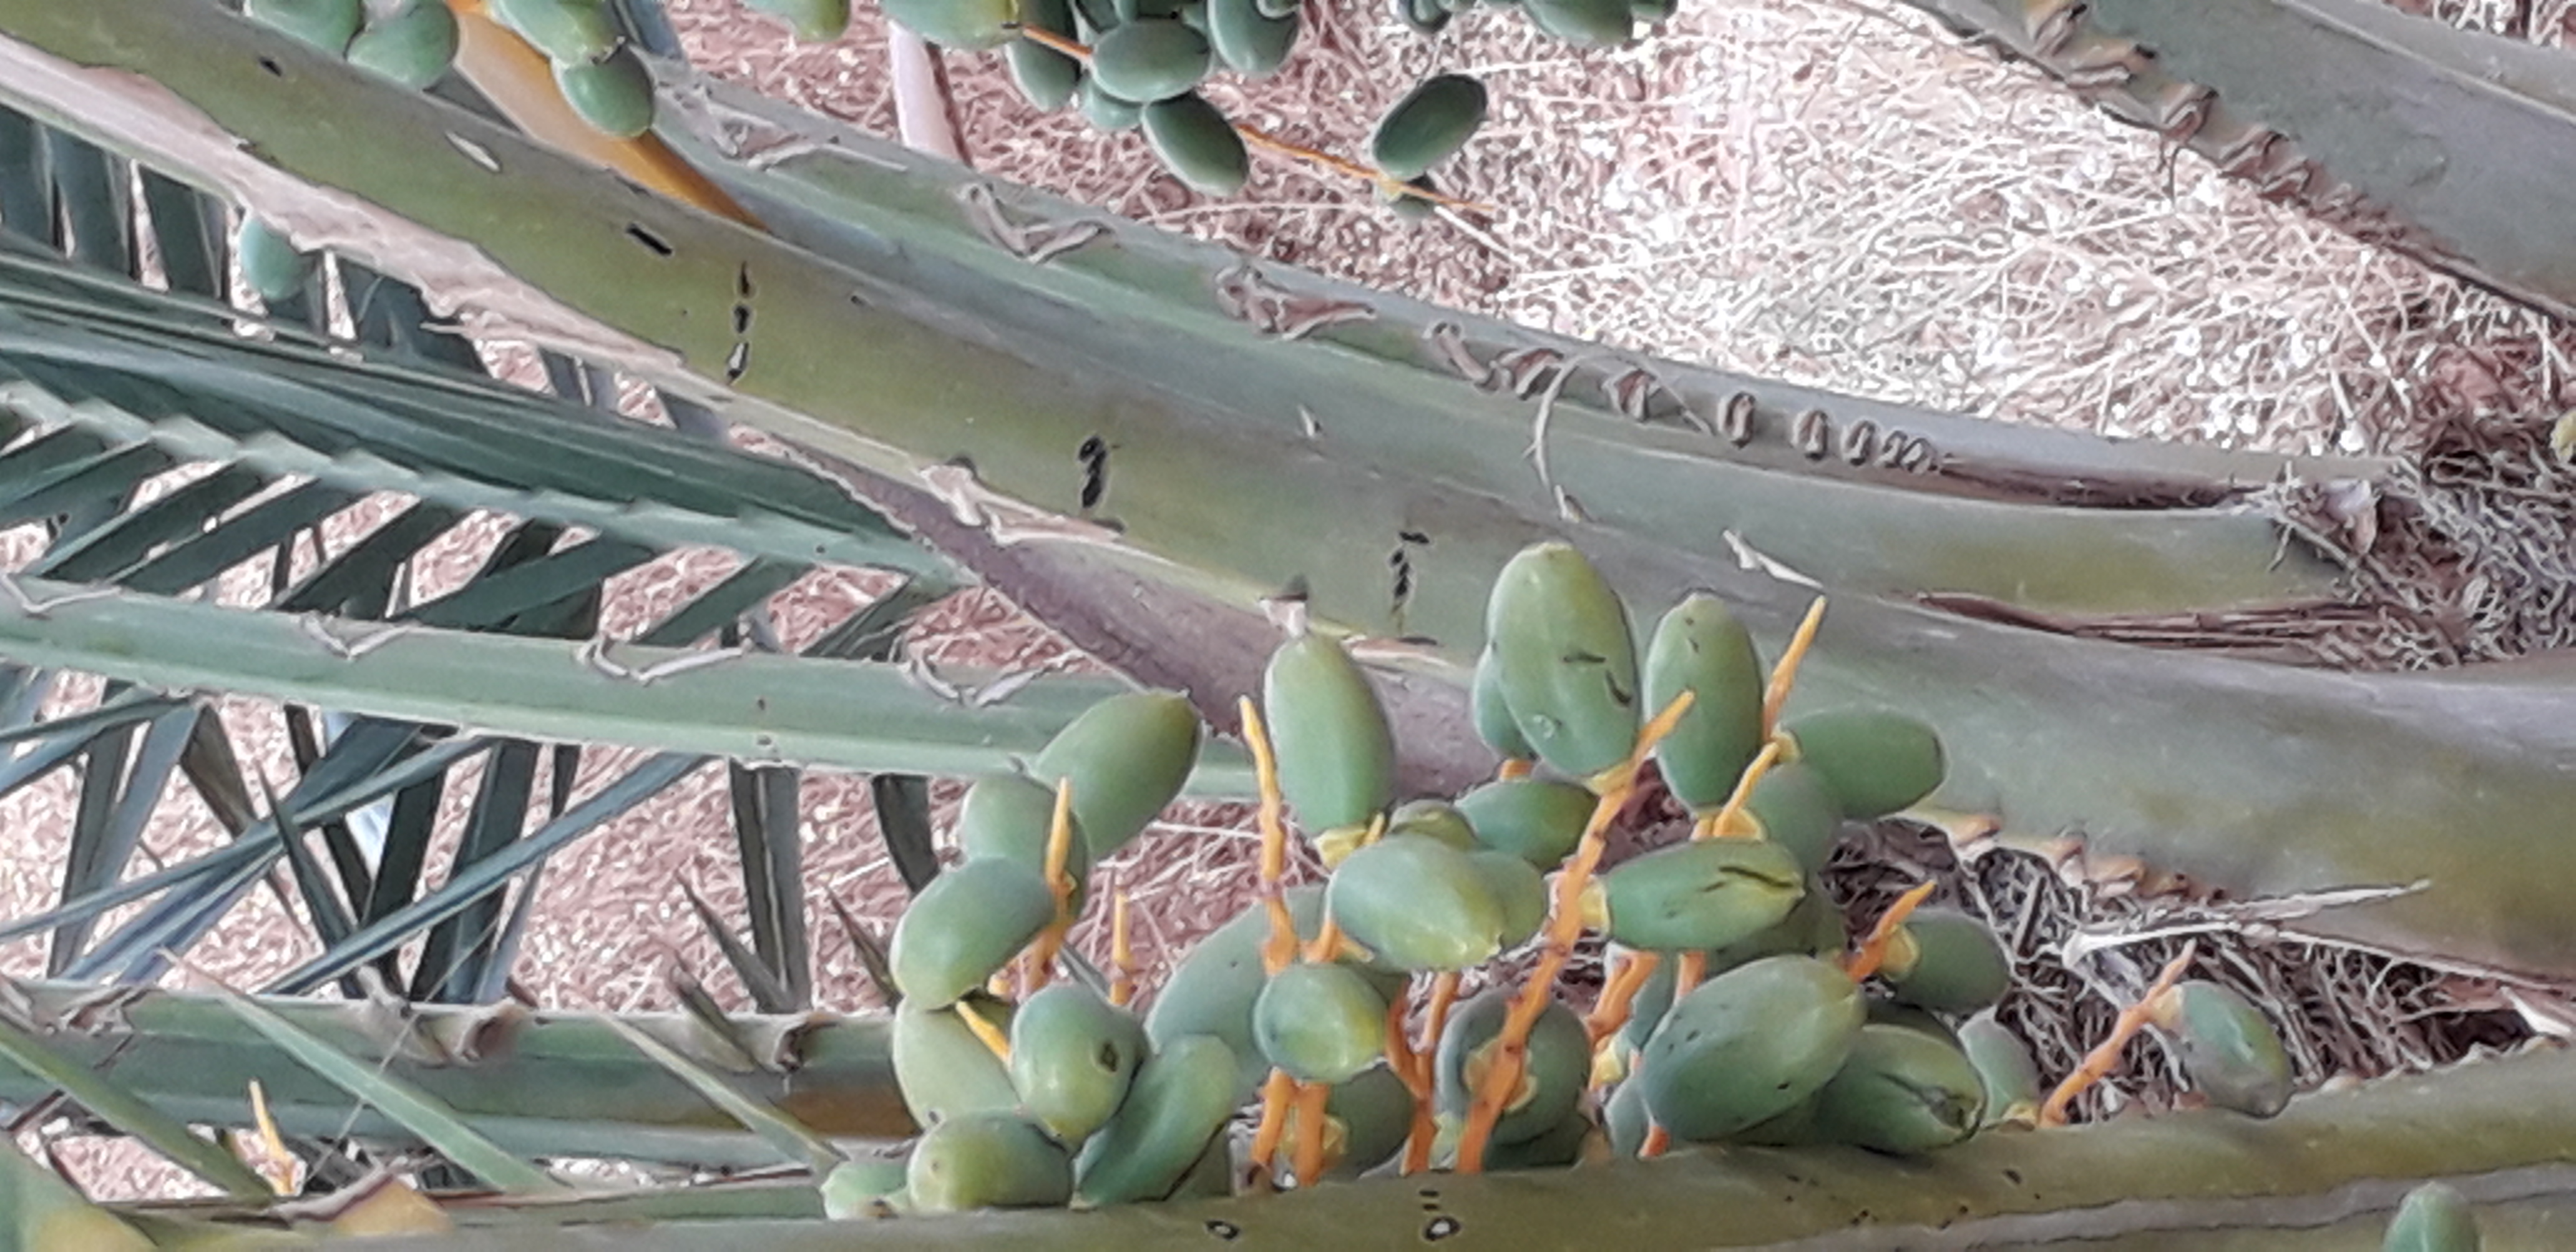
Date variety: kholt